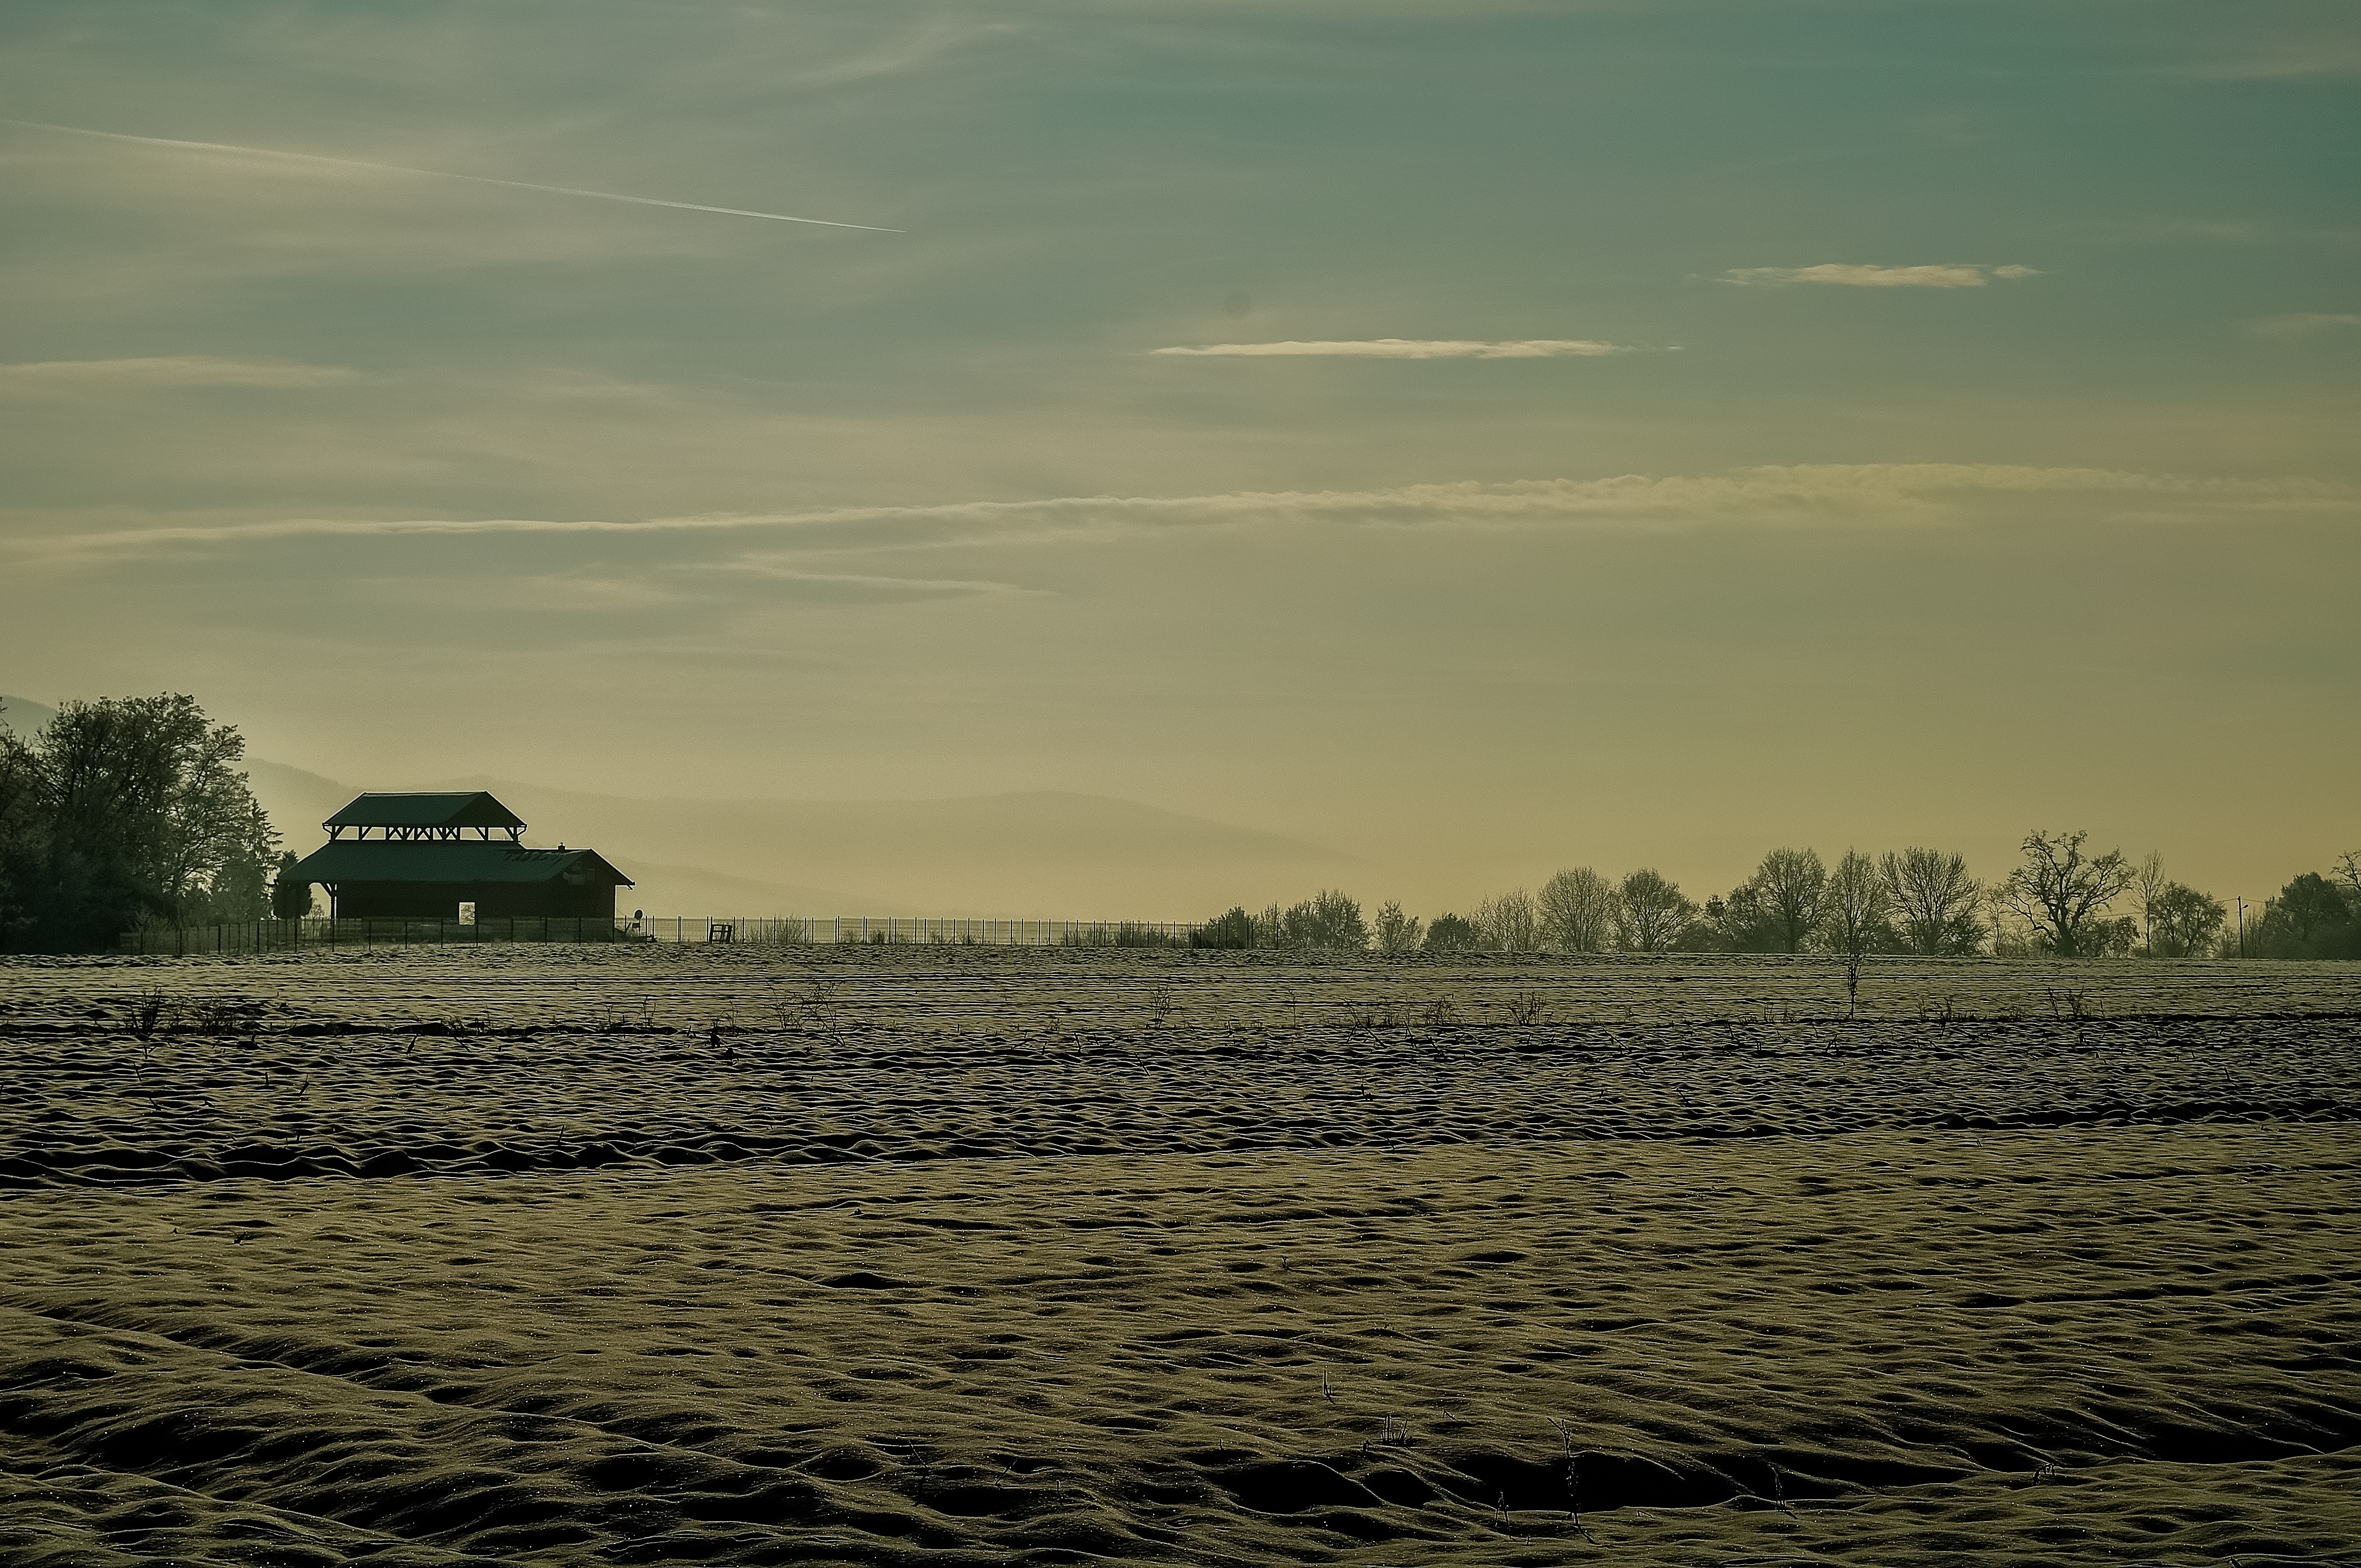
landscape, sea, coast, nature, horizon, marsh, snow, cold, winter, cloud, sky, fog, sunrise, sunset, mist, field, sunlight, morning, hill, shore, frost, dawn, river, dusk, evening, reflection, natural, scenery, weather, snowcapped, plain, wetland, habitat, rural area, natural environment, atmospheric phenomenon